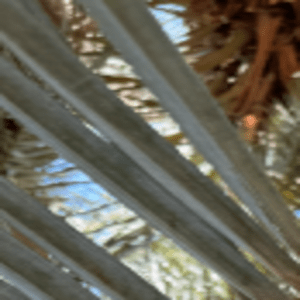
Label: Rachis Blight